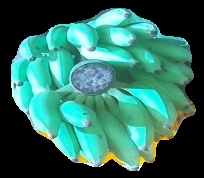
Variety: elakki-bale
Grade: grade2